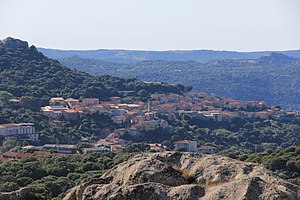
Luogosanto
Luogosanto er en by og en kommune i provinsen Sassari i regionen Sardinien i Italien. Byen ligger i 321 meters højde og har 1.883 indbyggere. Kommunen har et areal på 135,07 km² og grænser til kommunerne Aglientu, Arzachena, Luras og Tempio Pausania.